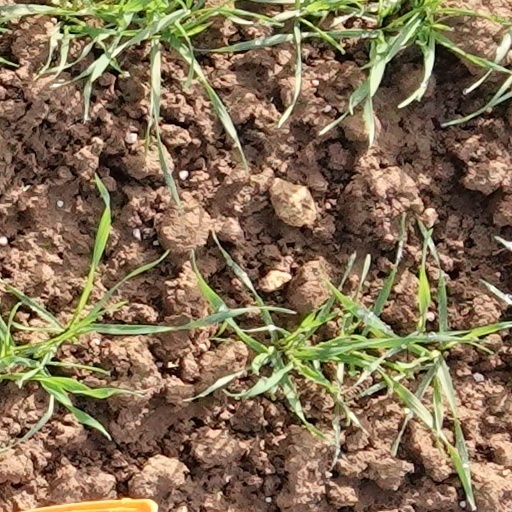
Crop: wheat